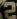
Number: 2